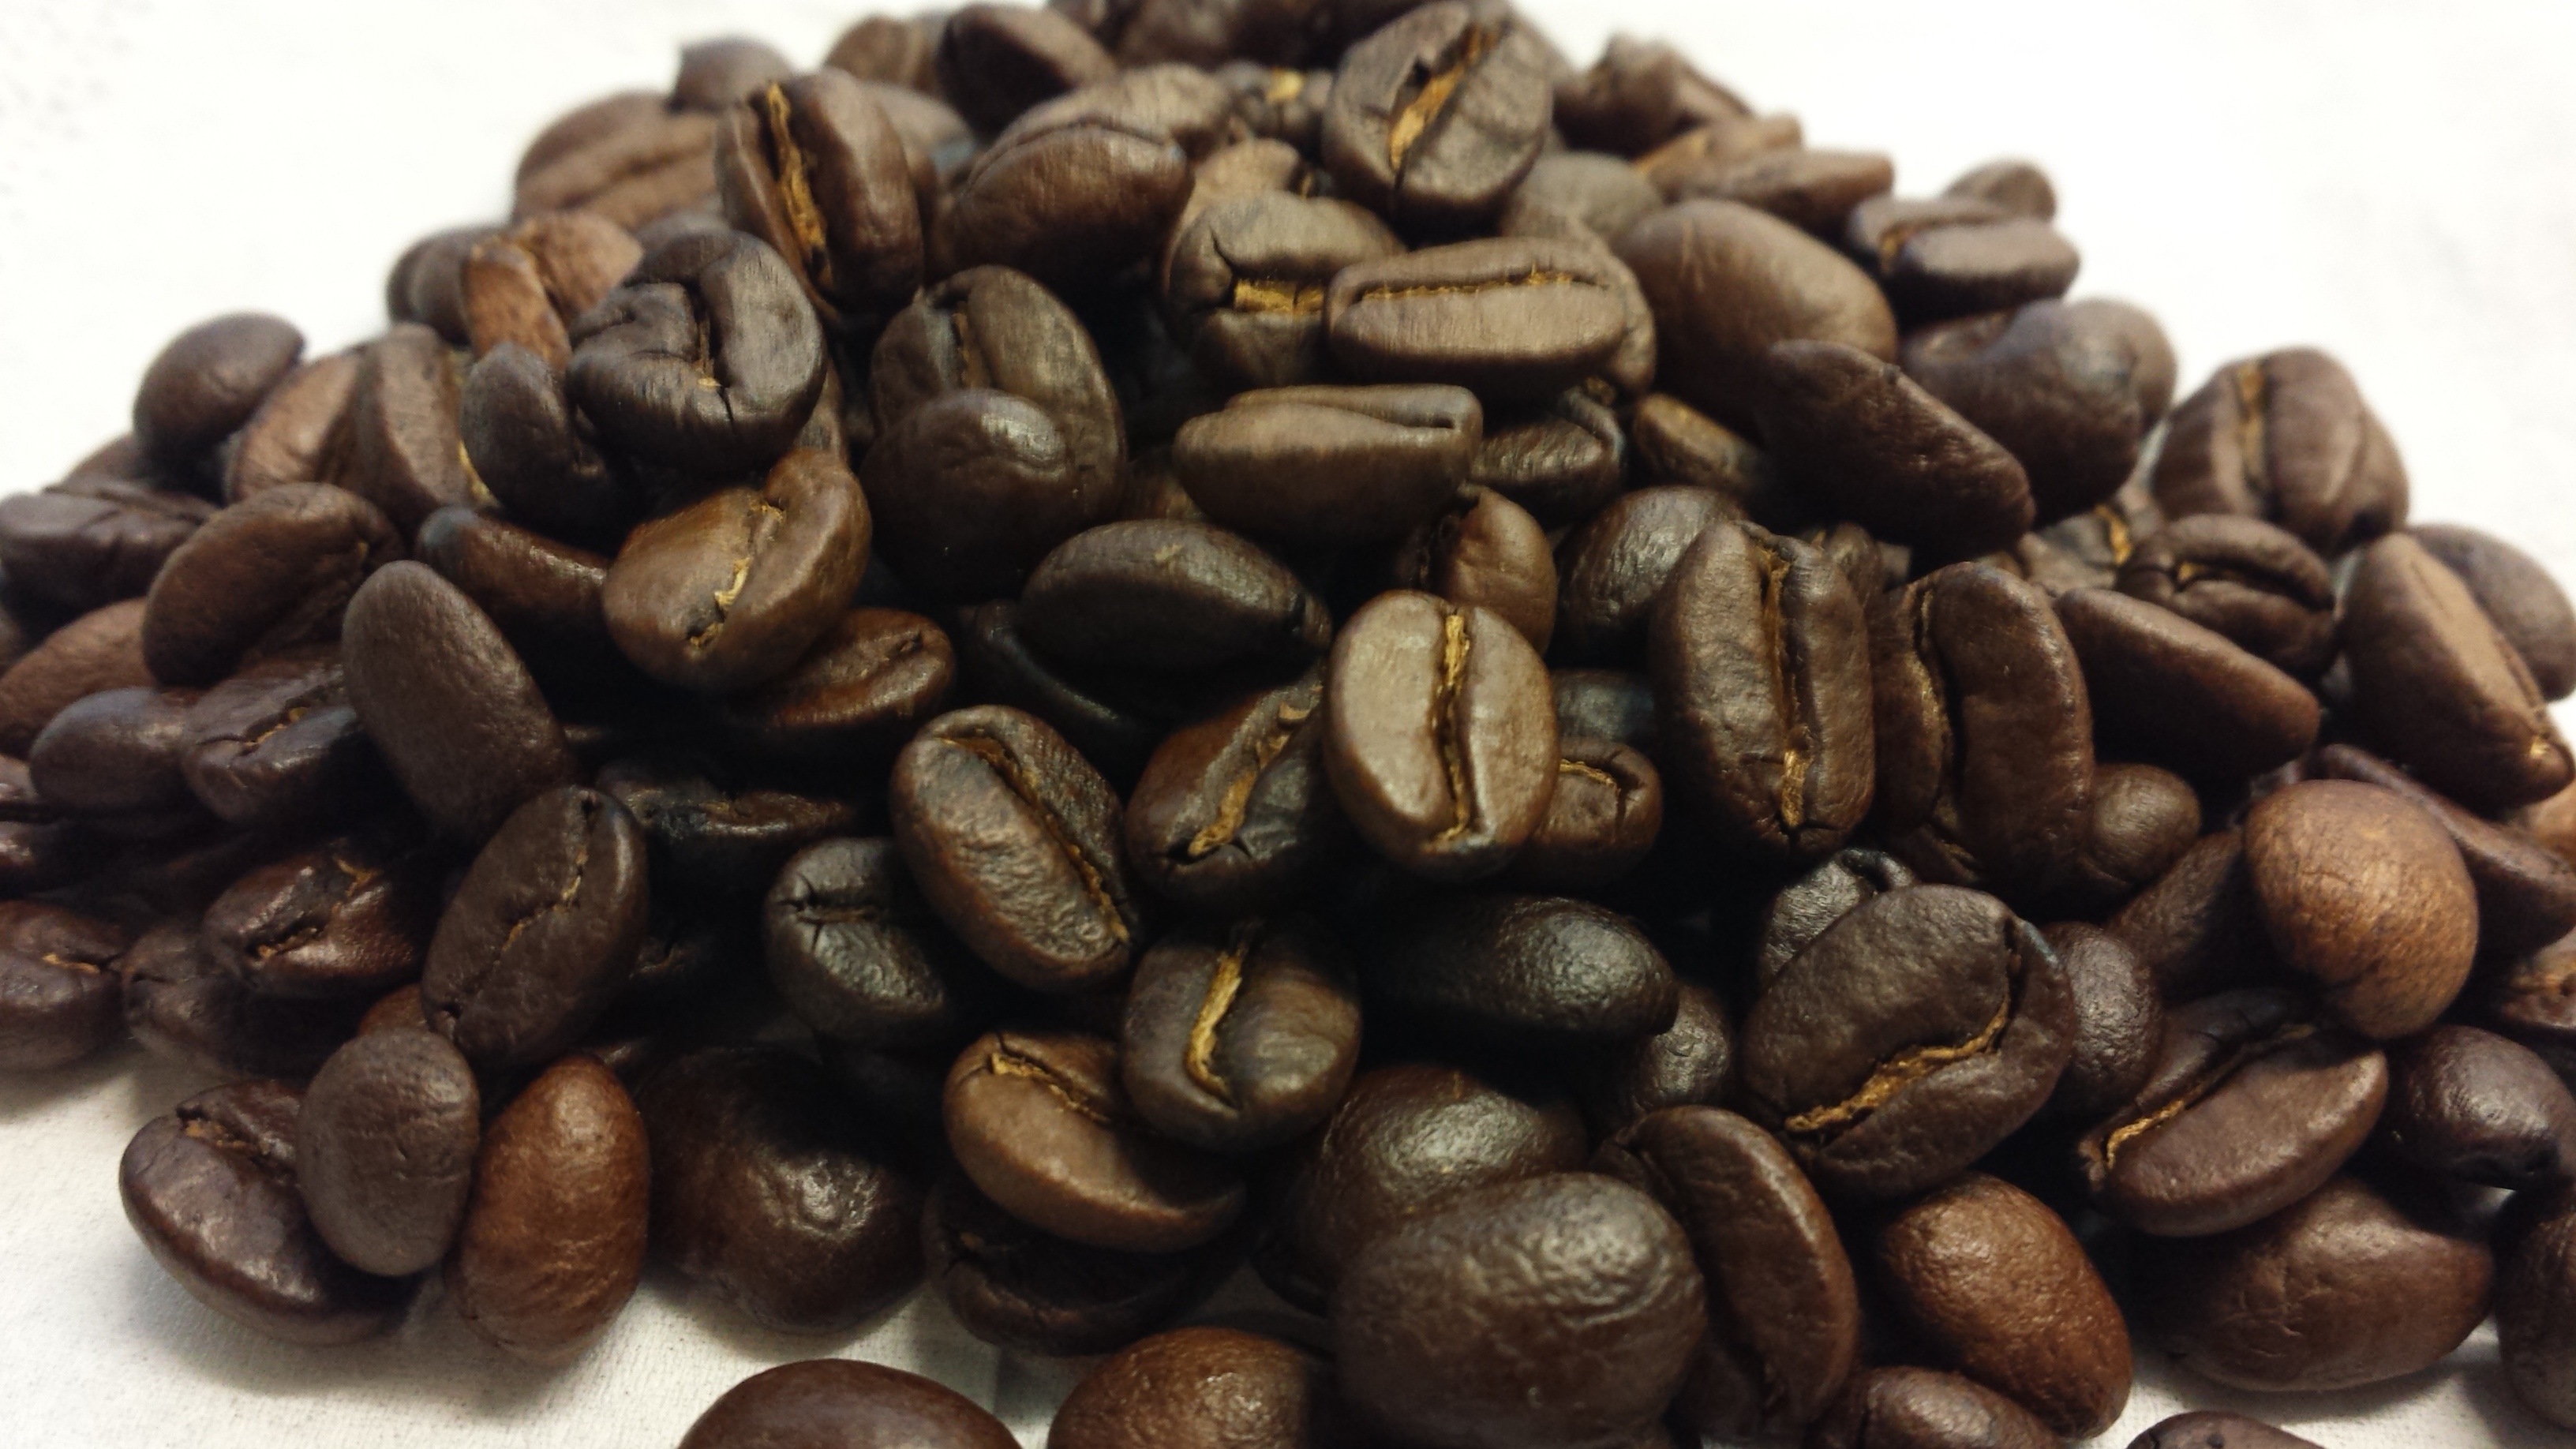
coffee, food, produce, drink, caffeine, guatemala, golden volcano